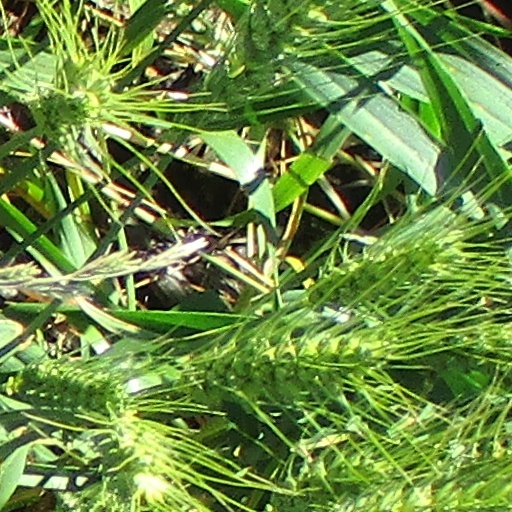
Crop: wheat